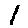
Label: 1